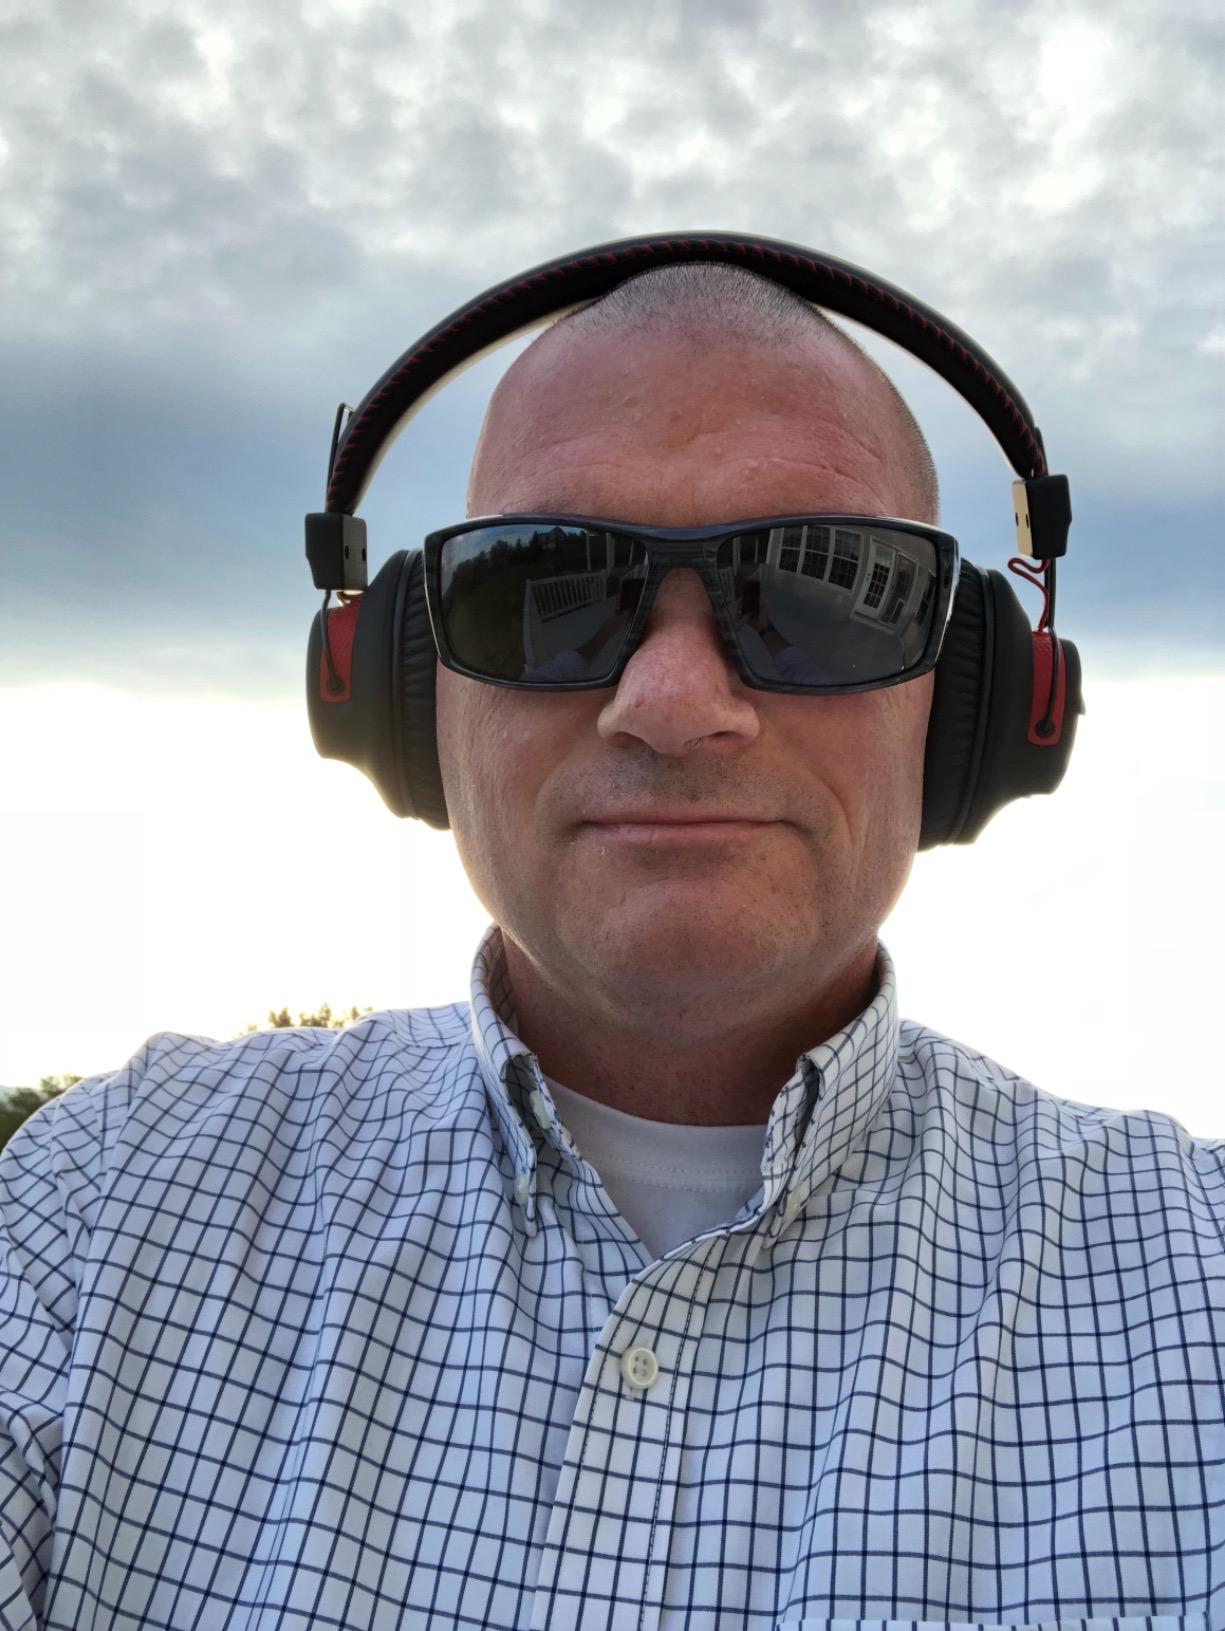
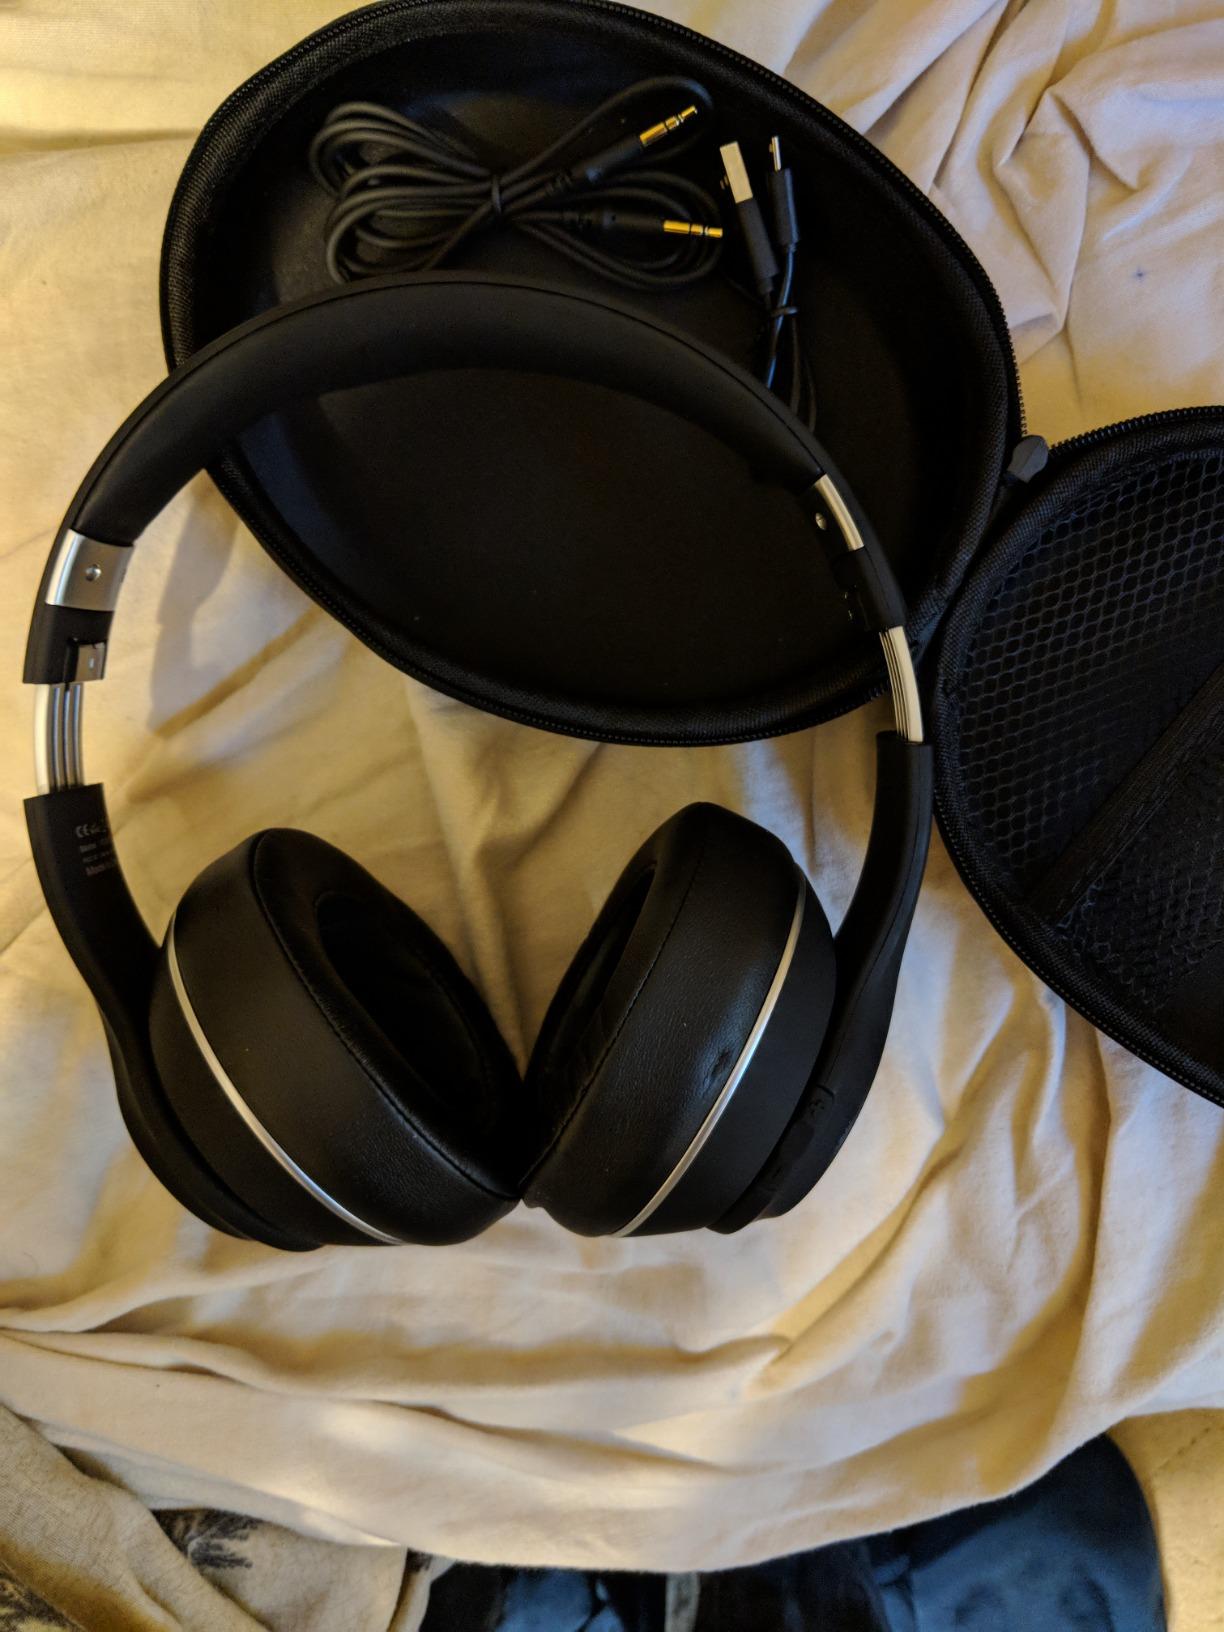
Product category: headphones
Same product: no